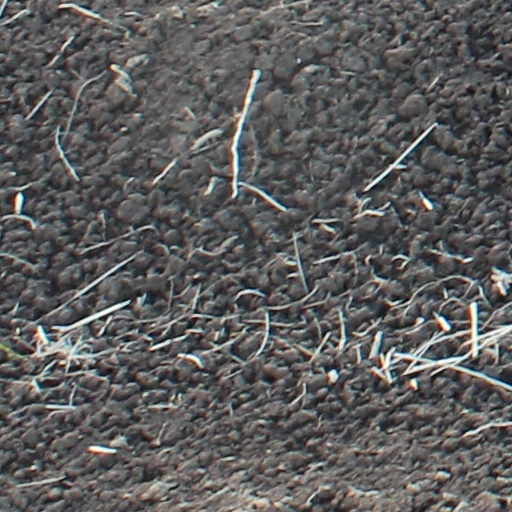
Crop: wheat